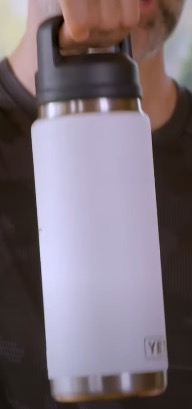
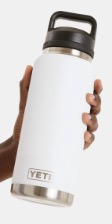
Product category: misc
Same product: yes